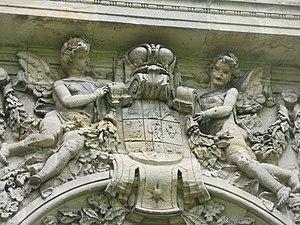
Les expressions noblesse roumaine ou aristocratie roumaine désignent l'ensemble des personnes faisant partie des classes privilégiées, détentrices de la terre et de franchises spécifiques appelées jus valachicum, initialement d'origine roumaine et de confession orthodoxe, ayant gouverné les « valachies » essentiellement dans les trois principautés où vivaient les roumanophones, à savoir la Transylvanie, la Valachie et la Moldavie.